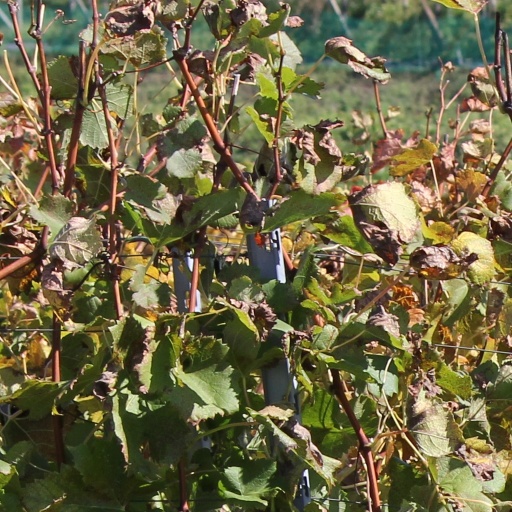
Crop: grape